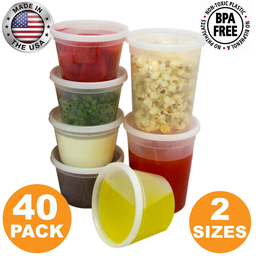
Label: plastic